Heathen hof

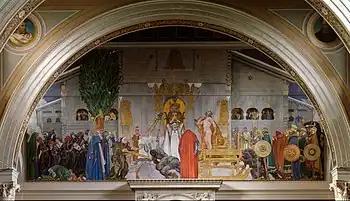
"Midvinterblot" (1915) by Carl Larsson: King Domalde offers himself for sacrifice before the "hof" at Gamla Uppsala.

A heathen hof or Germanic pagan temple is a temple building of Germanic religion. The term "hof" is taken from Old Norse.